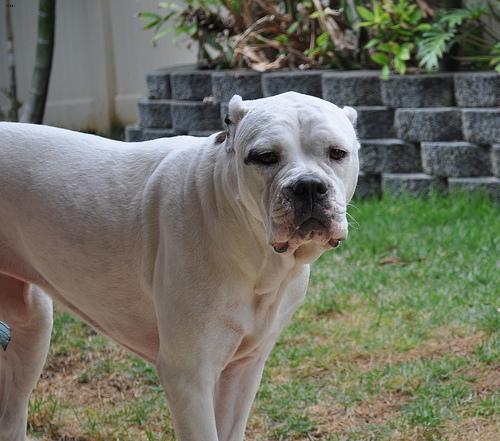
Breed: american bulldog